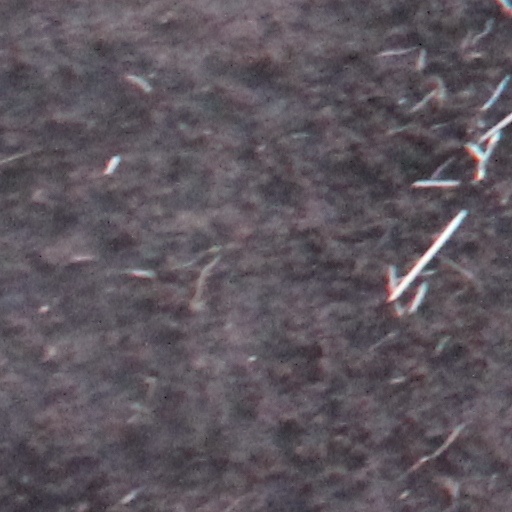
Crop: wheat